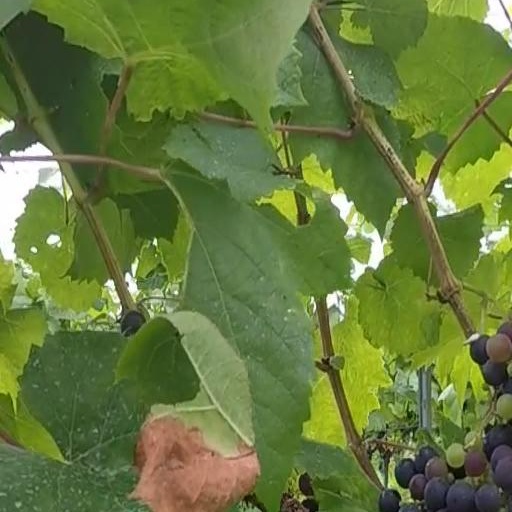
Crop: grape